Orson Rogers House

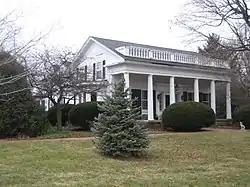
The Orson Rogers House on the eastern outskirts of Marengo, Illinois.

The Orson Rogers House is listed on the National Register of Historic Places and located in the McHenry County, Illinois city of Marengo. The property consists of several outbuildings, currently and in the past, as well, those buildings are and were mostly agriculture related.